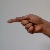
The image shows a hand gesture representing the letter 'G' in Indian Sign Language.